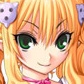
Portrait style: Anime Portrait